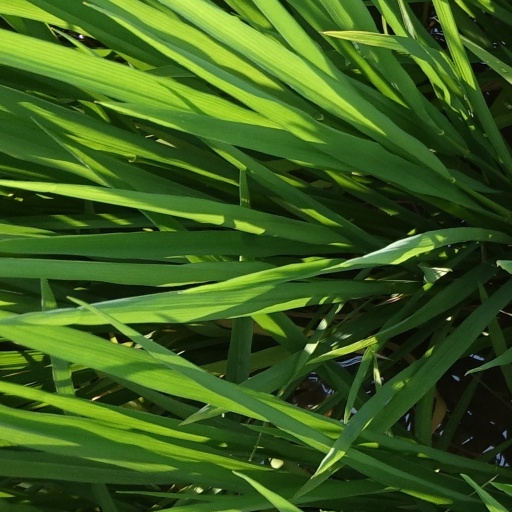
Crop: rice